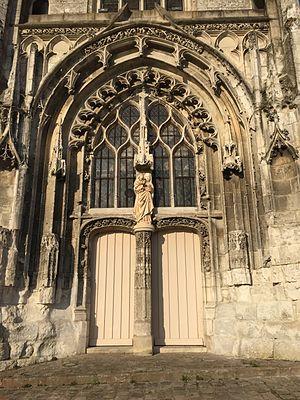
Église Notre-Dame de Marissel.
L'église Notre-Dame-de-l'Assomption est une église catholique paroissiale située à Marissel, dans la commune de Beauvais, dans l'Oise, en Hauts-de-France, en France. La façade et les élévations latérales de la nef et des bas-côtés suggèrent un vaste édifice de style gothique flamboyant, mais si la hauteur et la largeur de la nef sont effectivement généreuses, elle est très courte, et bute à l'est contre un clocher roman non visible depuis l'ouest, qui est entouré de plusieurs travées construites entre le milieu du XIIᵉ et le milieu du XIIIᵉ siècle. L'absidiole en cul-de-four au chevet du collatéral nord n'est autre que l'abside de la précédente église roman. La chapelle de deux travées qui occupe l'emplacement du croisillon nord date des débuts de l'architecture gothique, tandis que le croisillon sud et le petit chœur au chevet plat sont issus de deux campagnes différentes à la première moitié du XIIIᵉ siècle, qui ont apparemment traîné en longueur à en juger d'après l'écart stylistique entre le gros-œuvre et les voûtes avec leurs supports.